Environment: lab
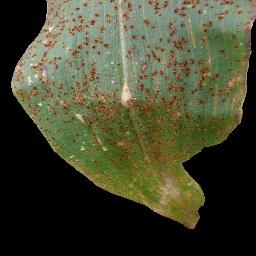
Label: common_rust